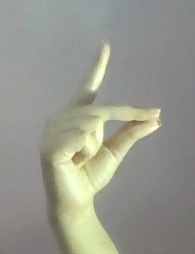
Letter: ta